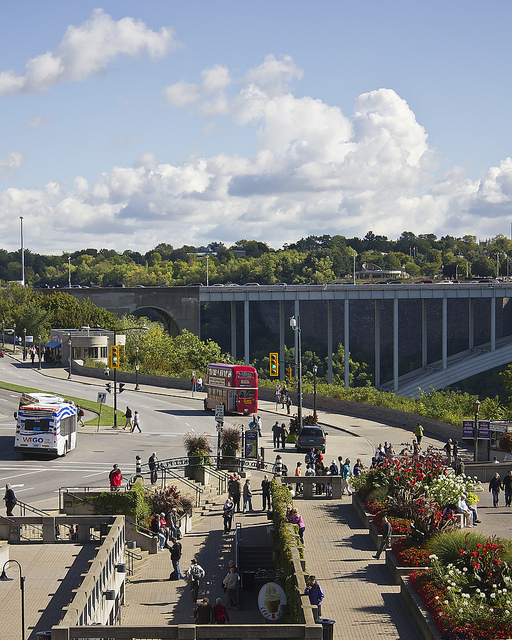
A double decker bus leaves a roadside arboretum.